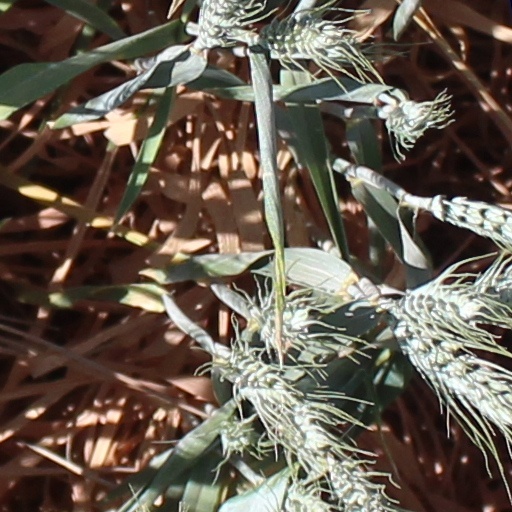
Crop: wheat